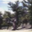
Label: pine_tree